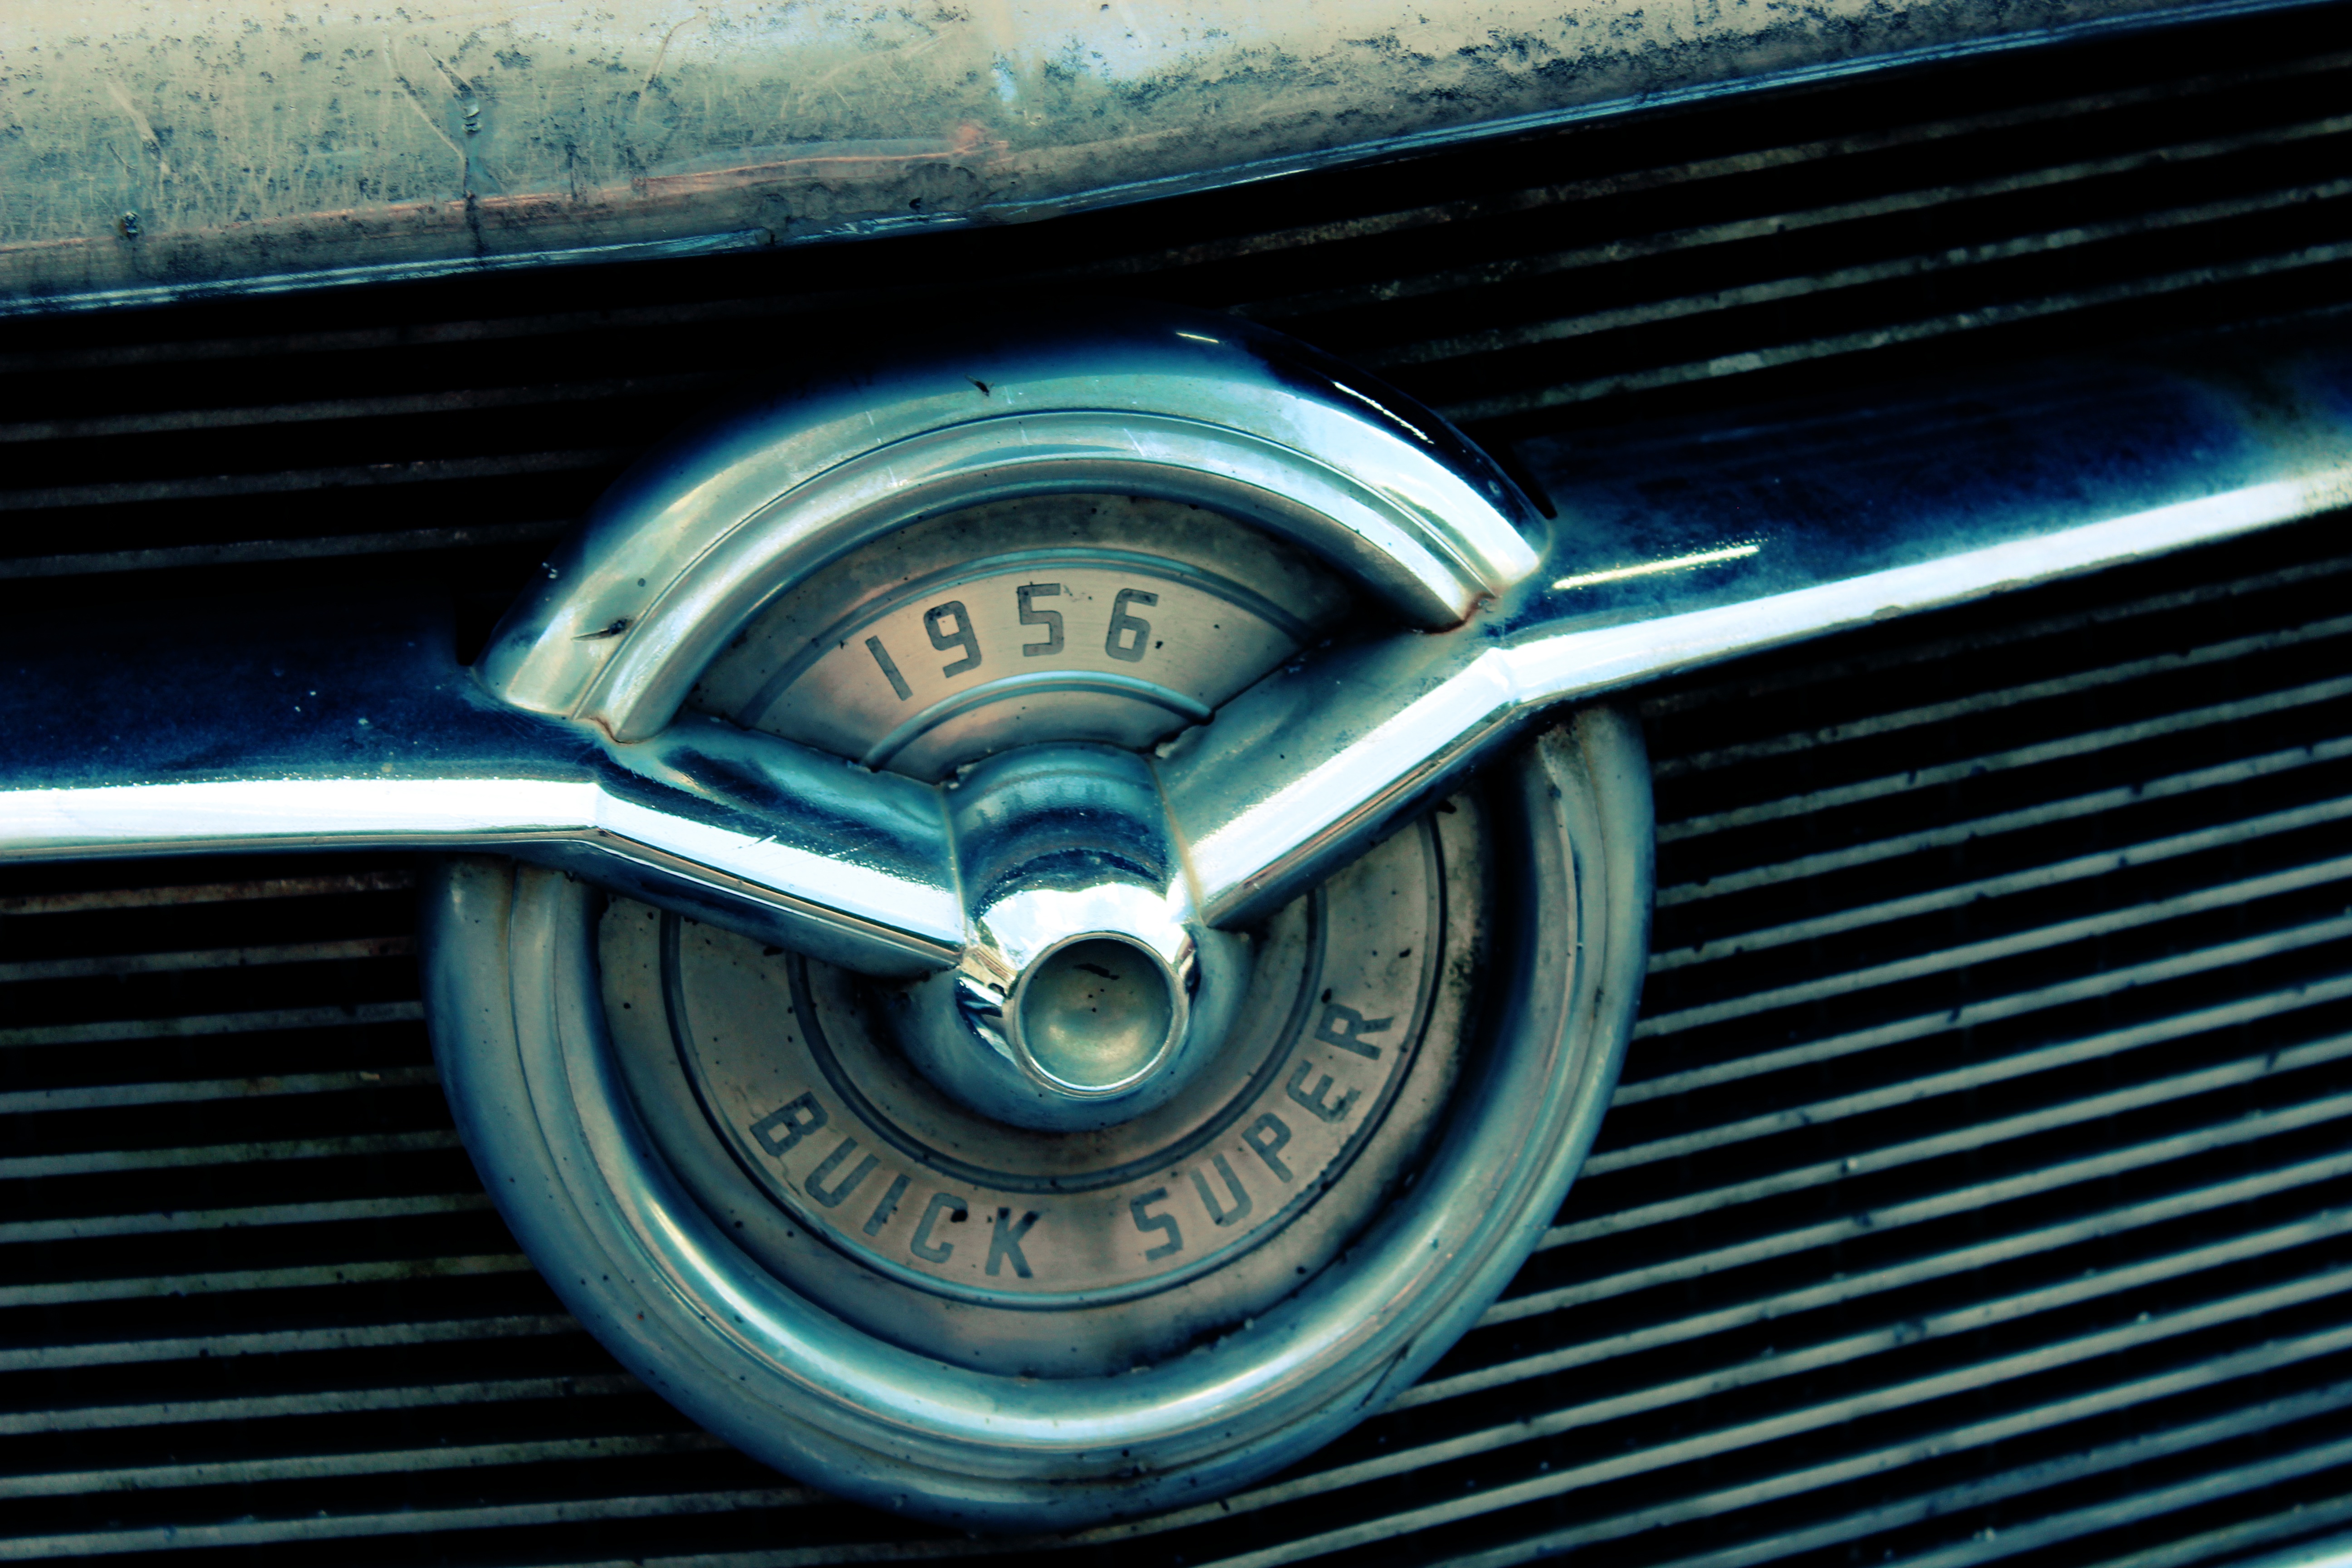
car, wheel, vehicle, symbol, spoke, steering wheel, grille, rim, land vehicle, automobile make, automotive exterior